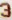
Number: 3